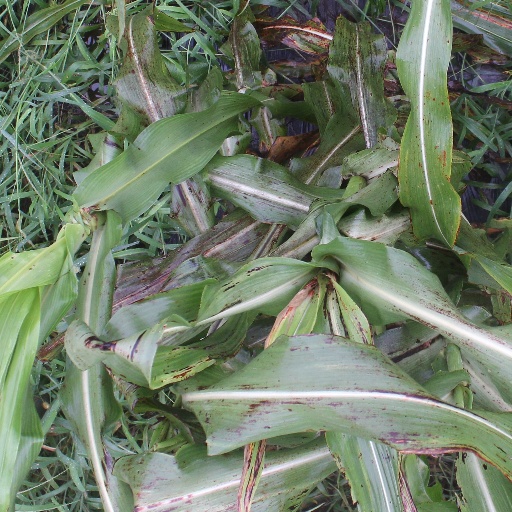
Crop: sorghum